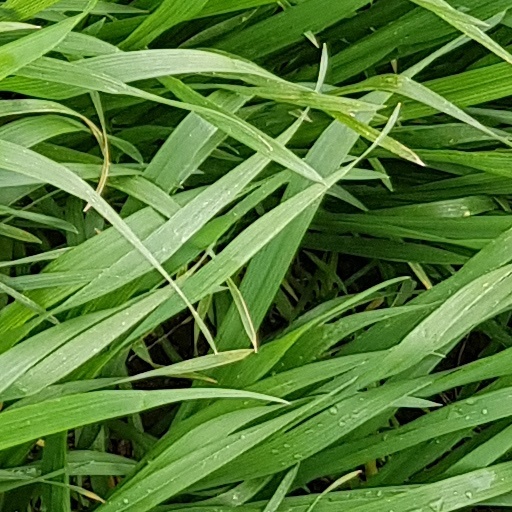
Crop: wheat